Mongolian People's Army

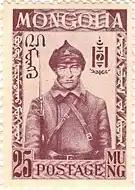
A MPRA soldier on a 1932 Mongolian stamp.

The central Political Administration Unit was established in the army in 1921 to supervise the work of political commissars (Politruk) and party cells in all army units and to provide a political link with the Central Committee of the MPRP in the army. The unit served to raise morale and to prevent enemy political propaganda. Up to one third of army units were members of the party and others were in the Mongolian Revolutionary Youth League.